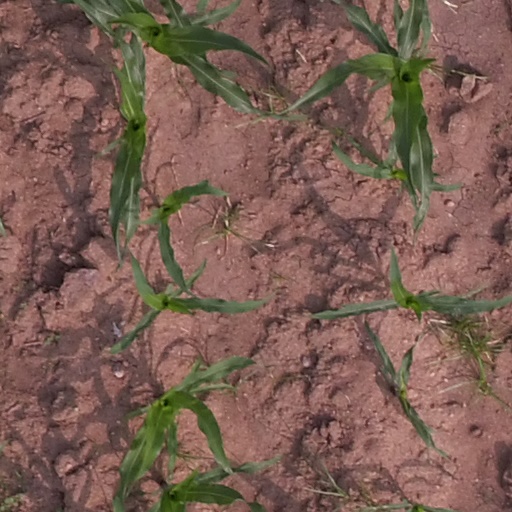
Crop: maize; corn